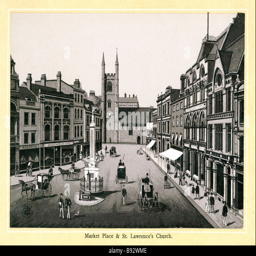
market place late steel engraving of the centre of the town with person